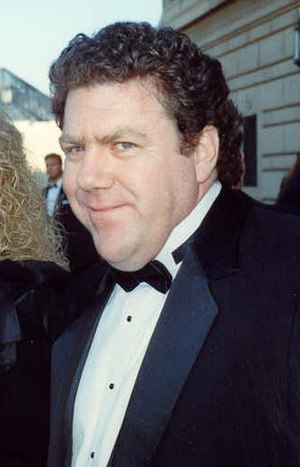
George Wendt
George Wendt til Emmy-uddelingen i 1989.
George Robert Wendt er en amerikansk skuespiller, som er bedst kendt for sin rolle som Norm Peterson i tv-serien Sams Bar.